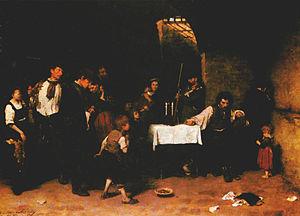
Mihály Munkácsy, né Mihály Lieb le 20 février 1844 à Munkács et décédé le 1ᵉʳ mai 1900 à Bonn-Endenich, est un peintre académique hongrois principalement actif à Paris et Budapest dans les années 1870 et 1880.